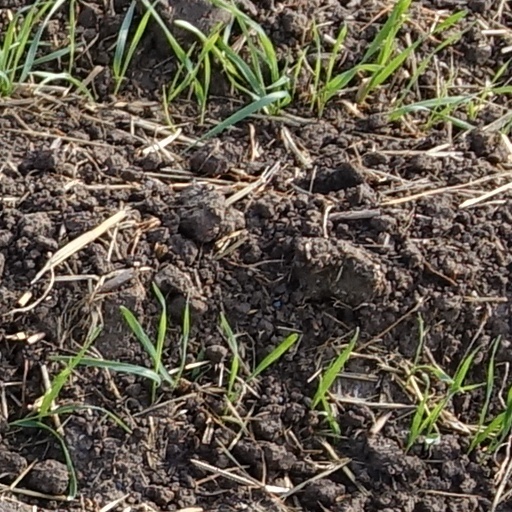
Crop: wheat